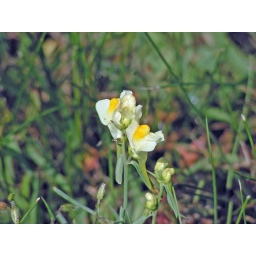
Yellow and white flowers at the meadow below the water tower